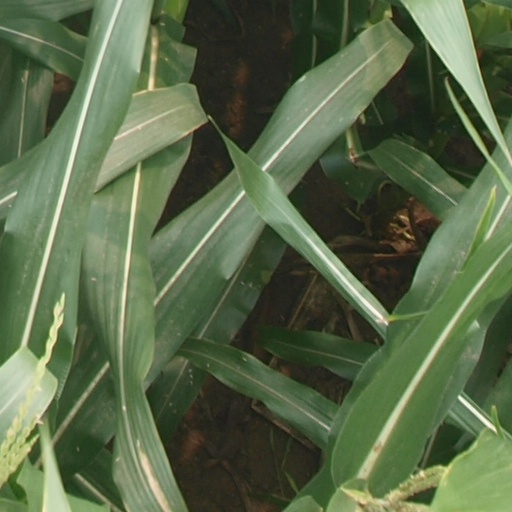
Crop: maize; corn